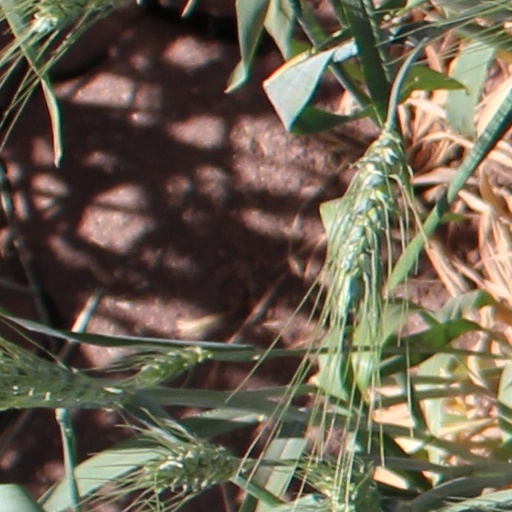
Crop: wheat